Azerbaijani literature

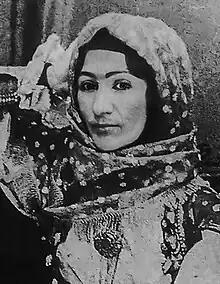
Khurshidbanu Natavan was the daughter of Mehdi Gulu-khan, the last ruler of the Karabakh khanate (1748–1822); she is considered one of the best lyrical poets of Azerbaijan.

The vast majority of divan poetry was lyric in nature: either "qəzəl"s (which make up the greatest part of the repertoire of the tradition), or "qəsidə"s. There were, however, other common genres, most particularly the "məsnəvi", a kind of verse romance and thus a variety of narrative poetry; the two most notable examples of this form are the "Leyli və Məcnun" (ليلى و مجنون) of Füzuli and the "Hüsn ü eşq" (حسن و عشق; "Beauty and Love") of Şeyx Qalib.